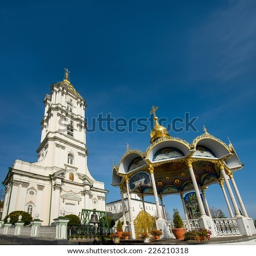
white orthodox church with gold domes near the source of holy water on the background of blue sky .